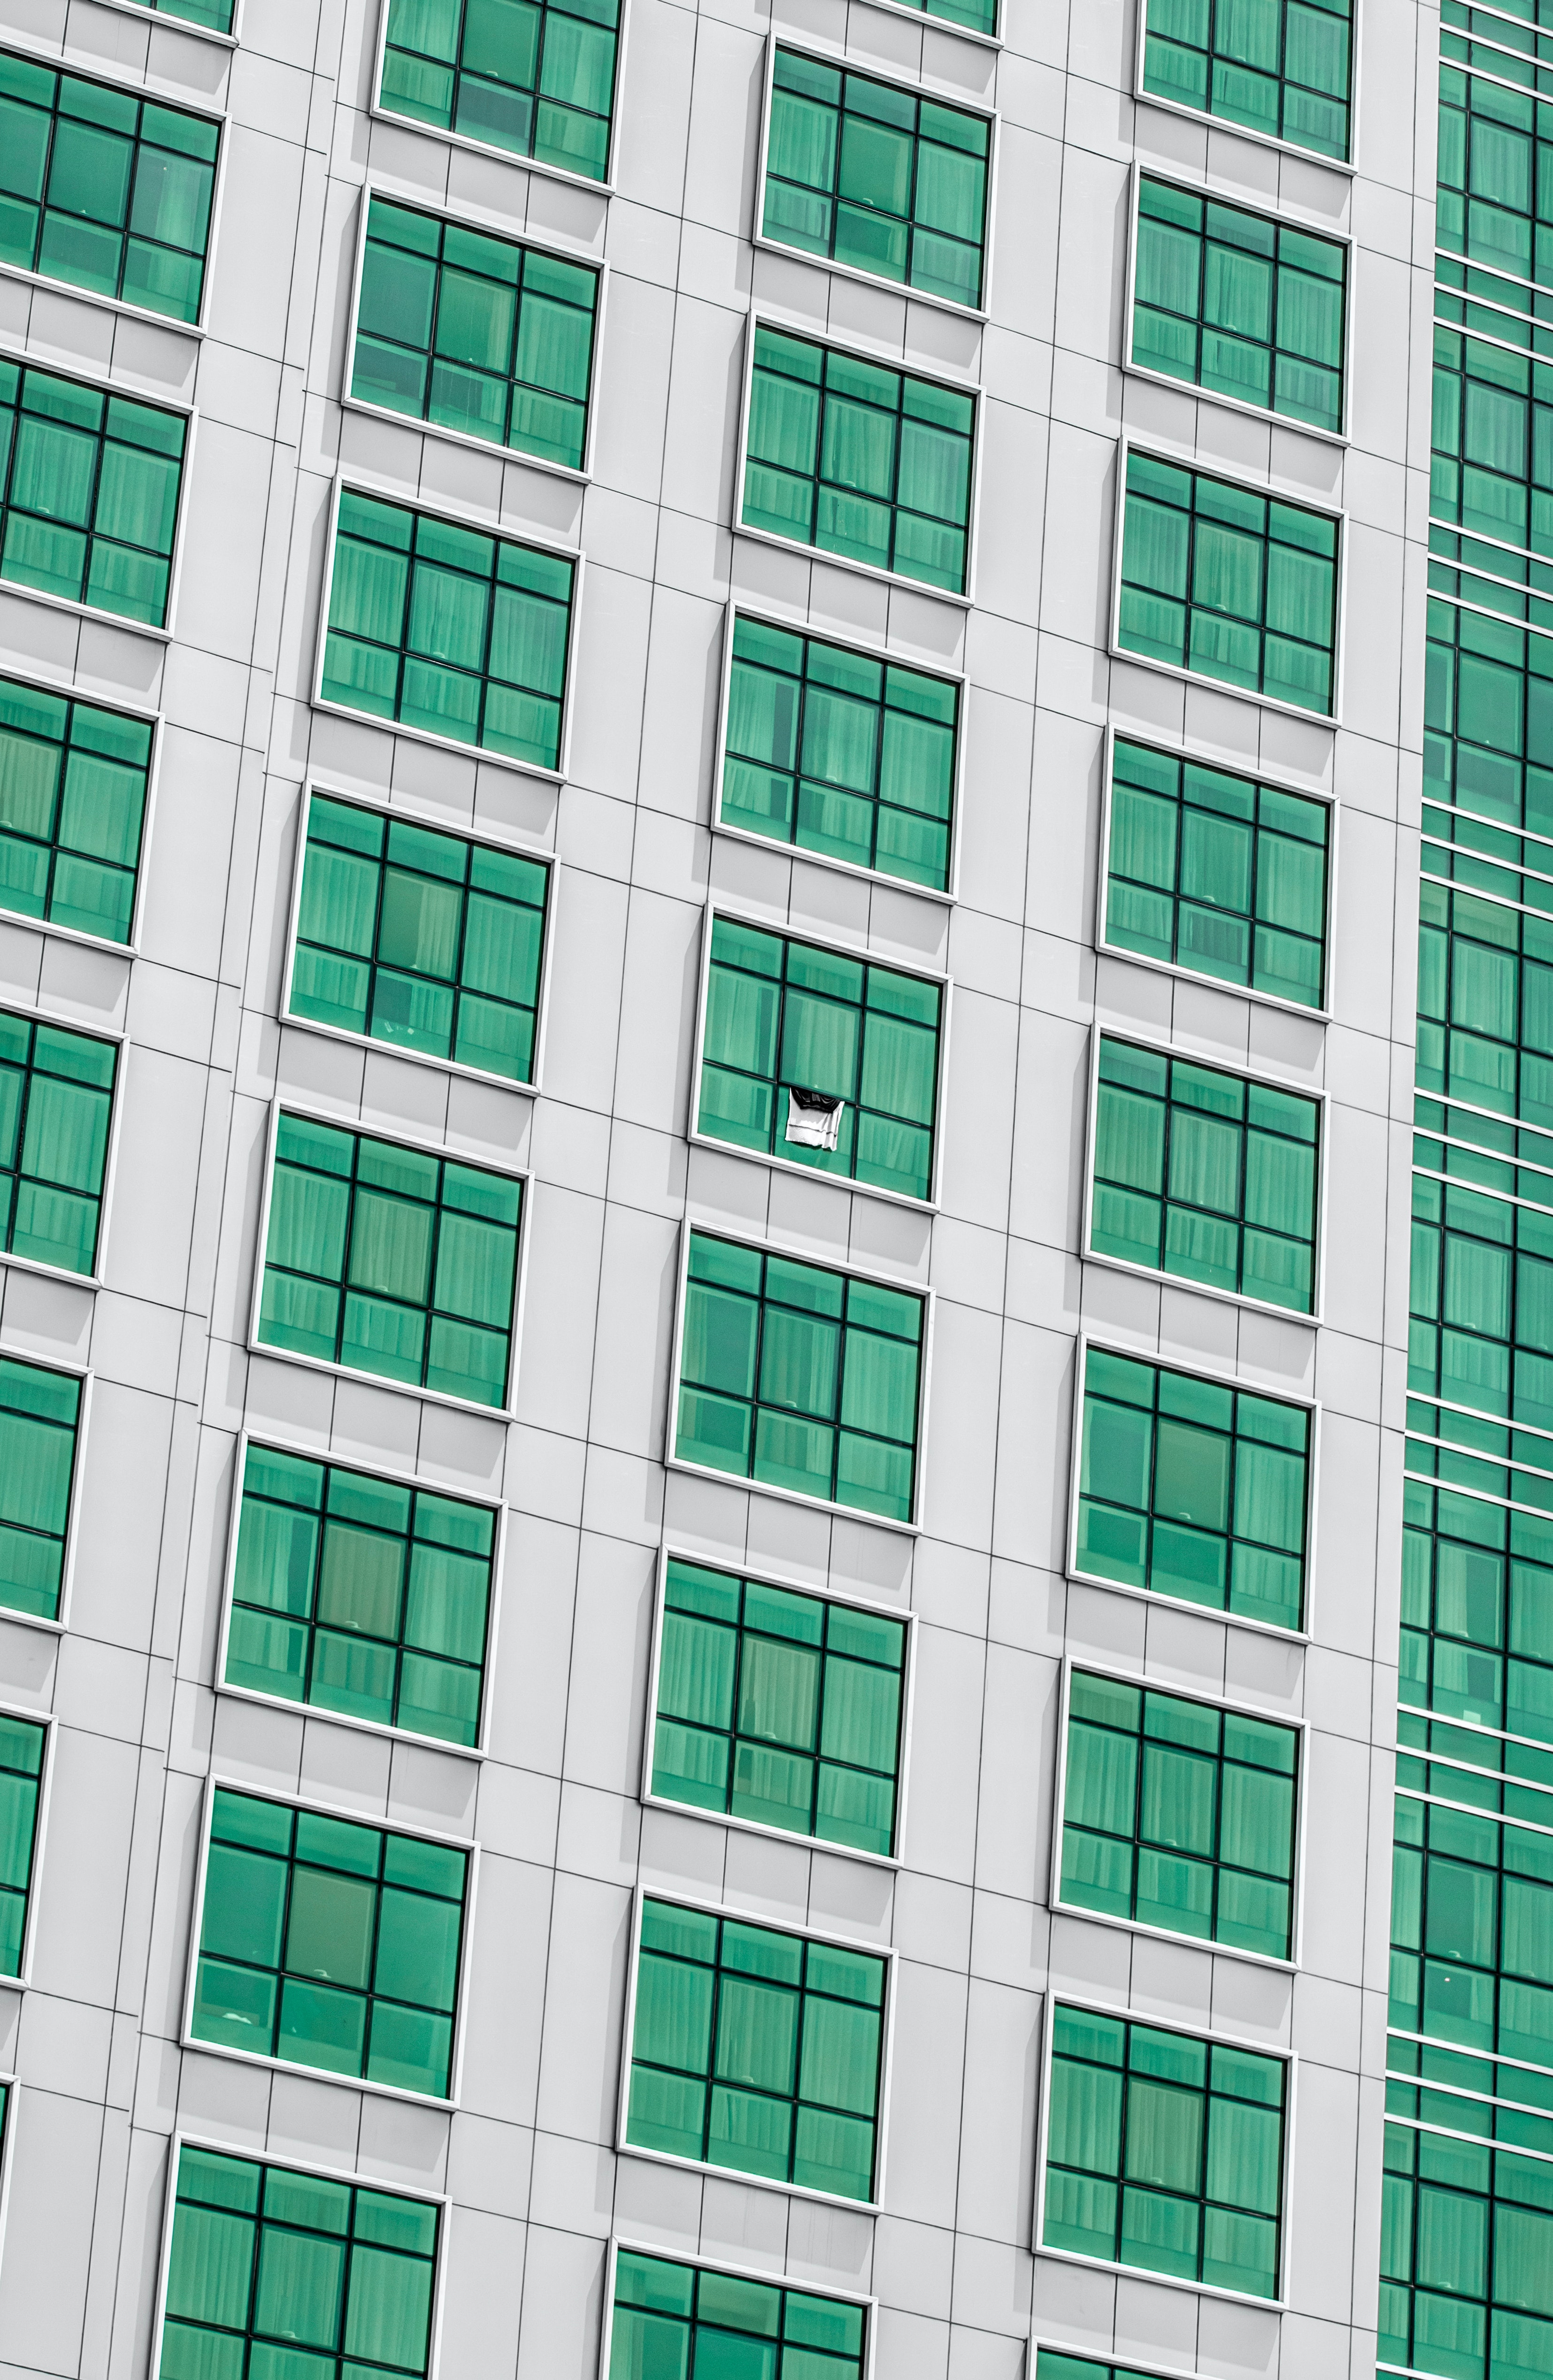
natural, rectangle, line, aqua, parallel, symmetry, Tints and shades, pattern, electric blue, facade, glass, composite material, building, square, art, urban design